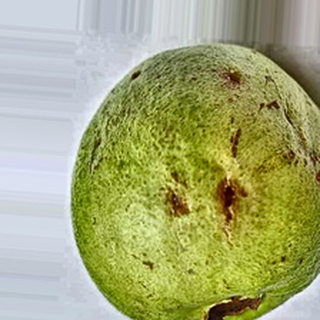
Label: guava_fruit_fly